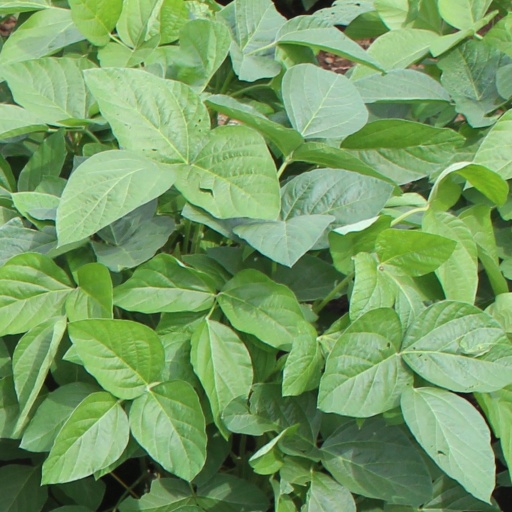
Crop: soybean